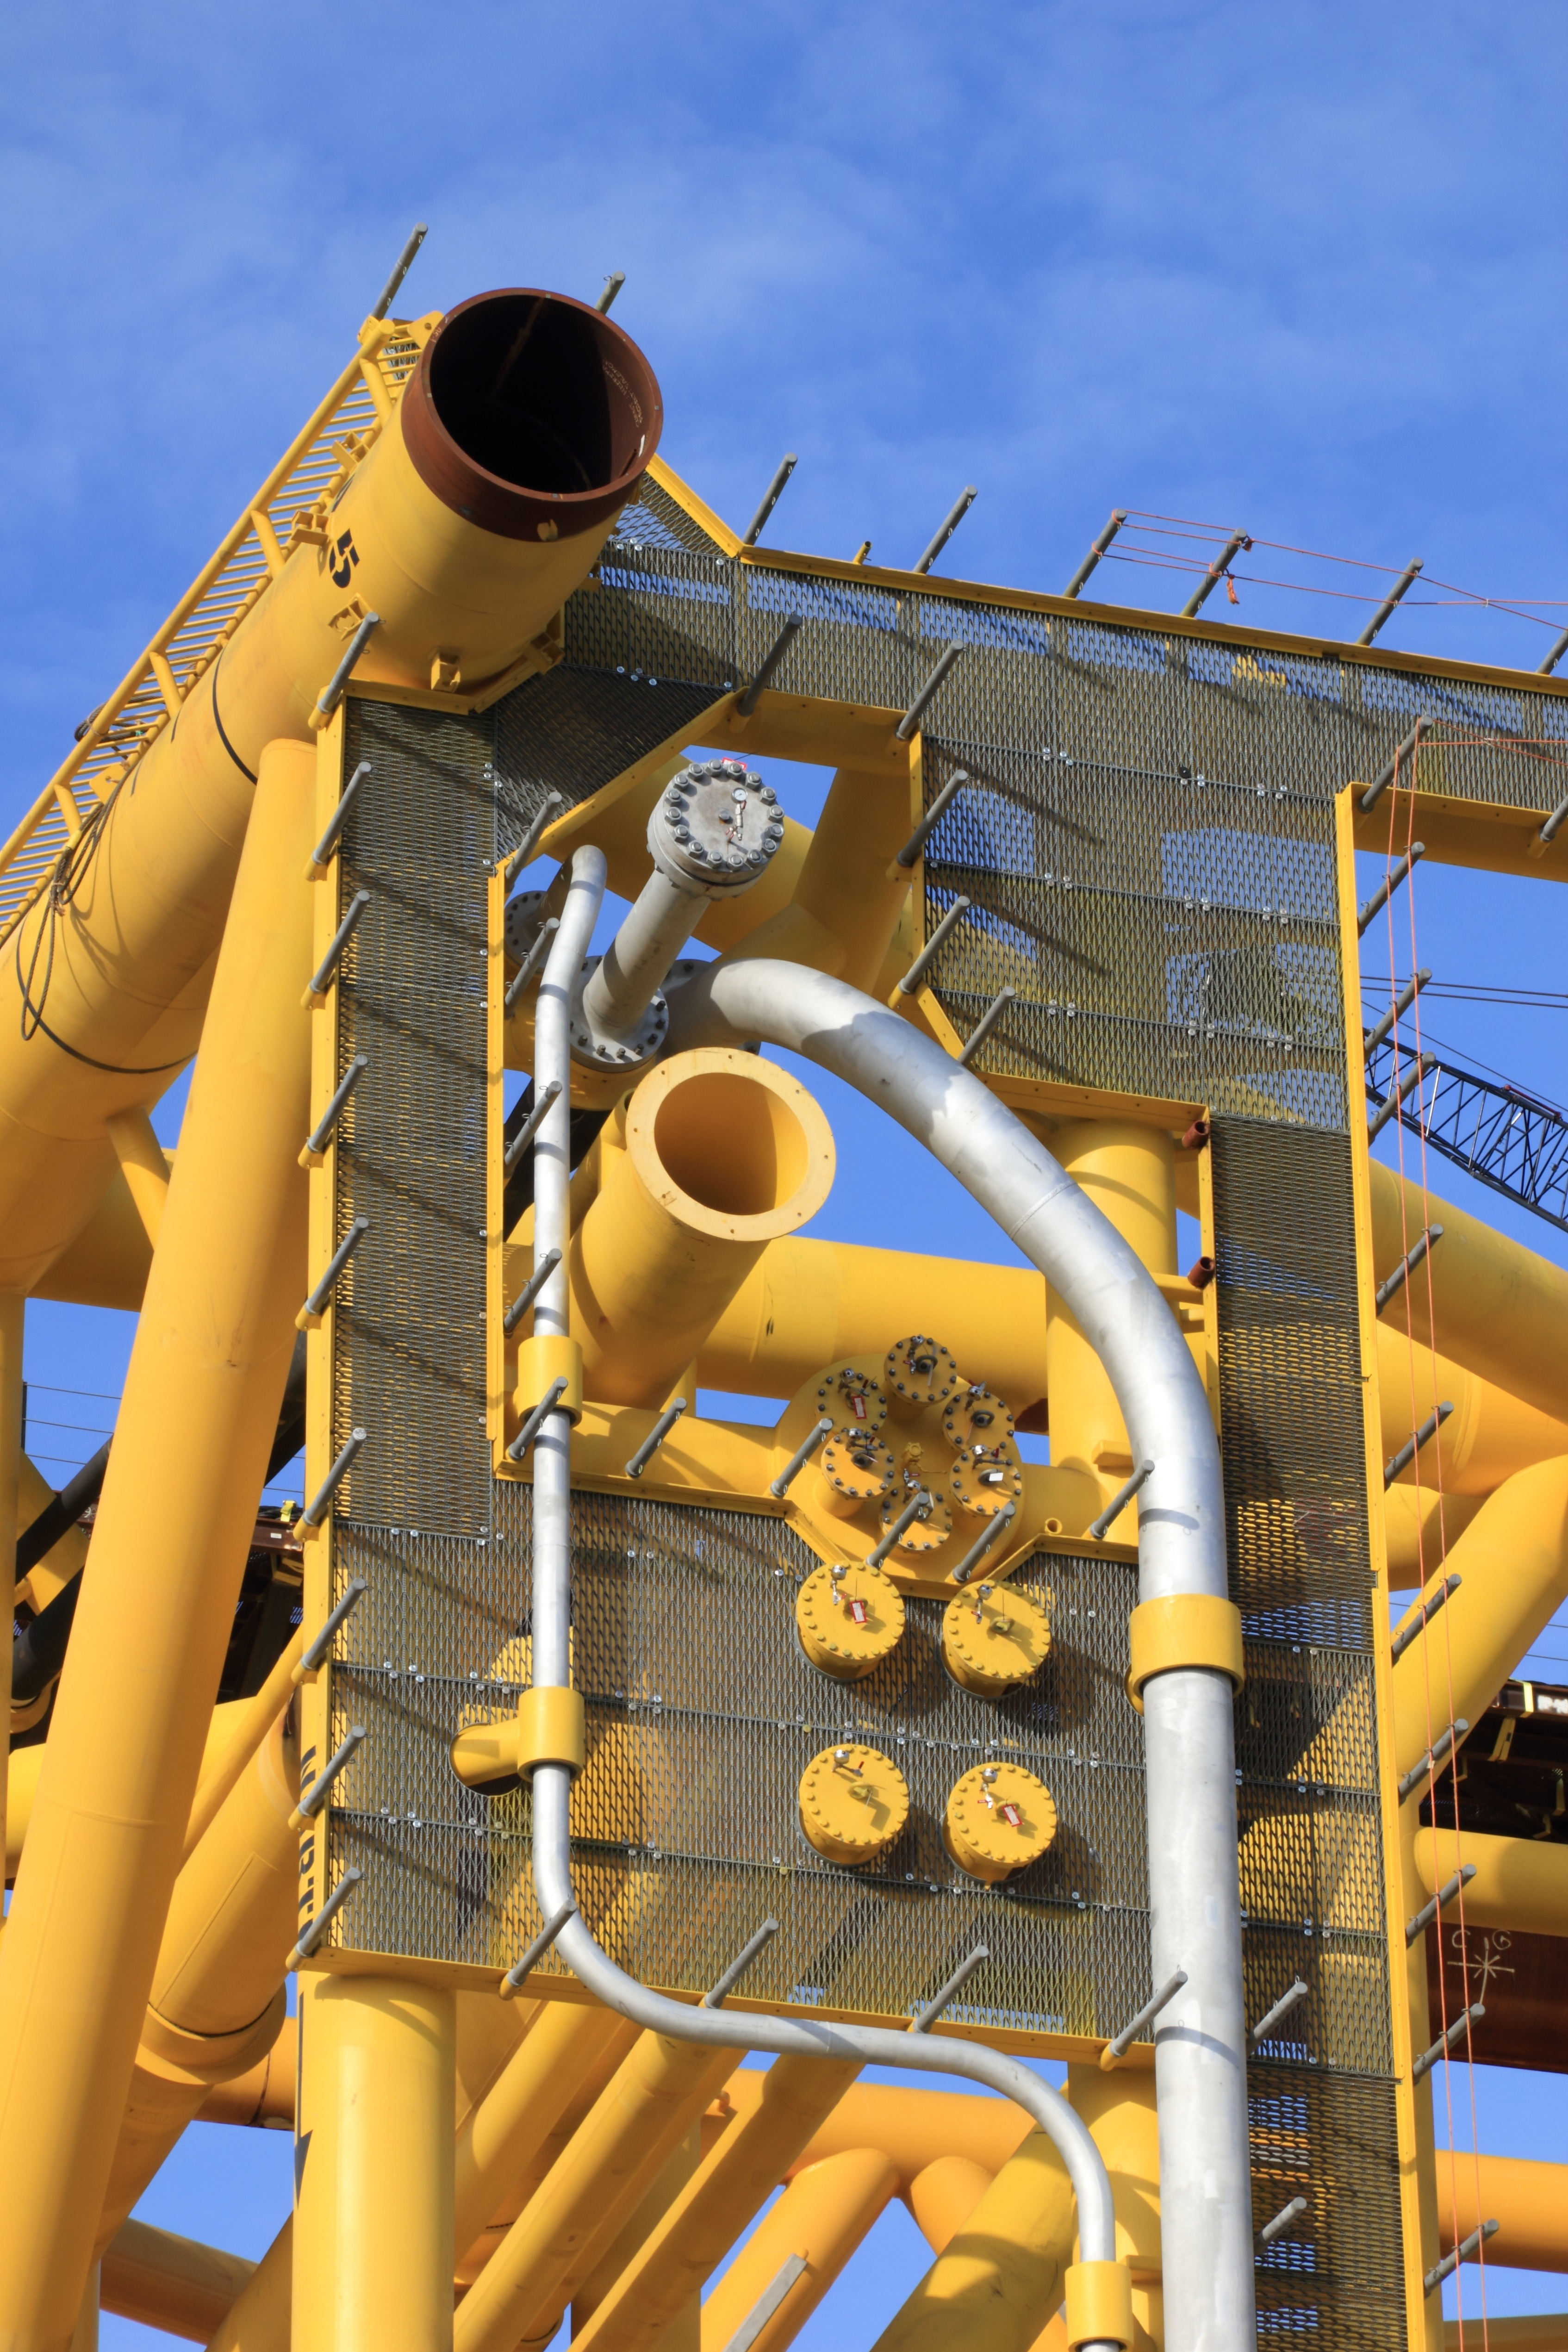
technology, construction, amusement park, mast, park, platform, industrial, industry, yellow, netherlands, cranes, water park, offshore, heerema, rig, construction equipment, amusement ride